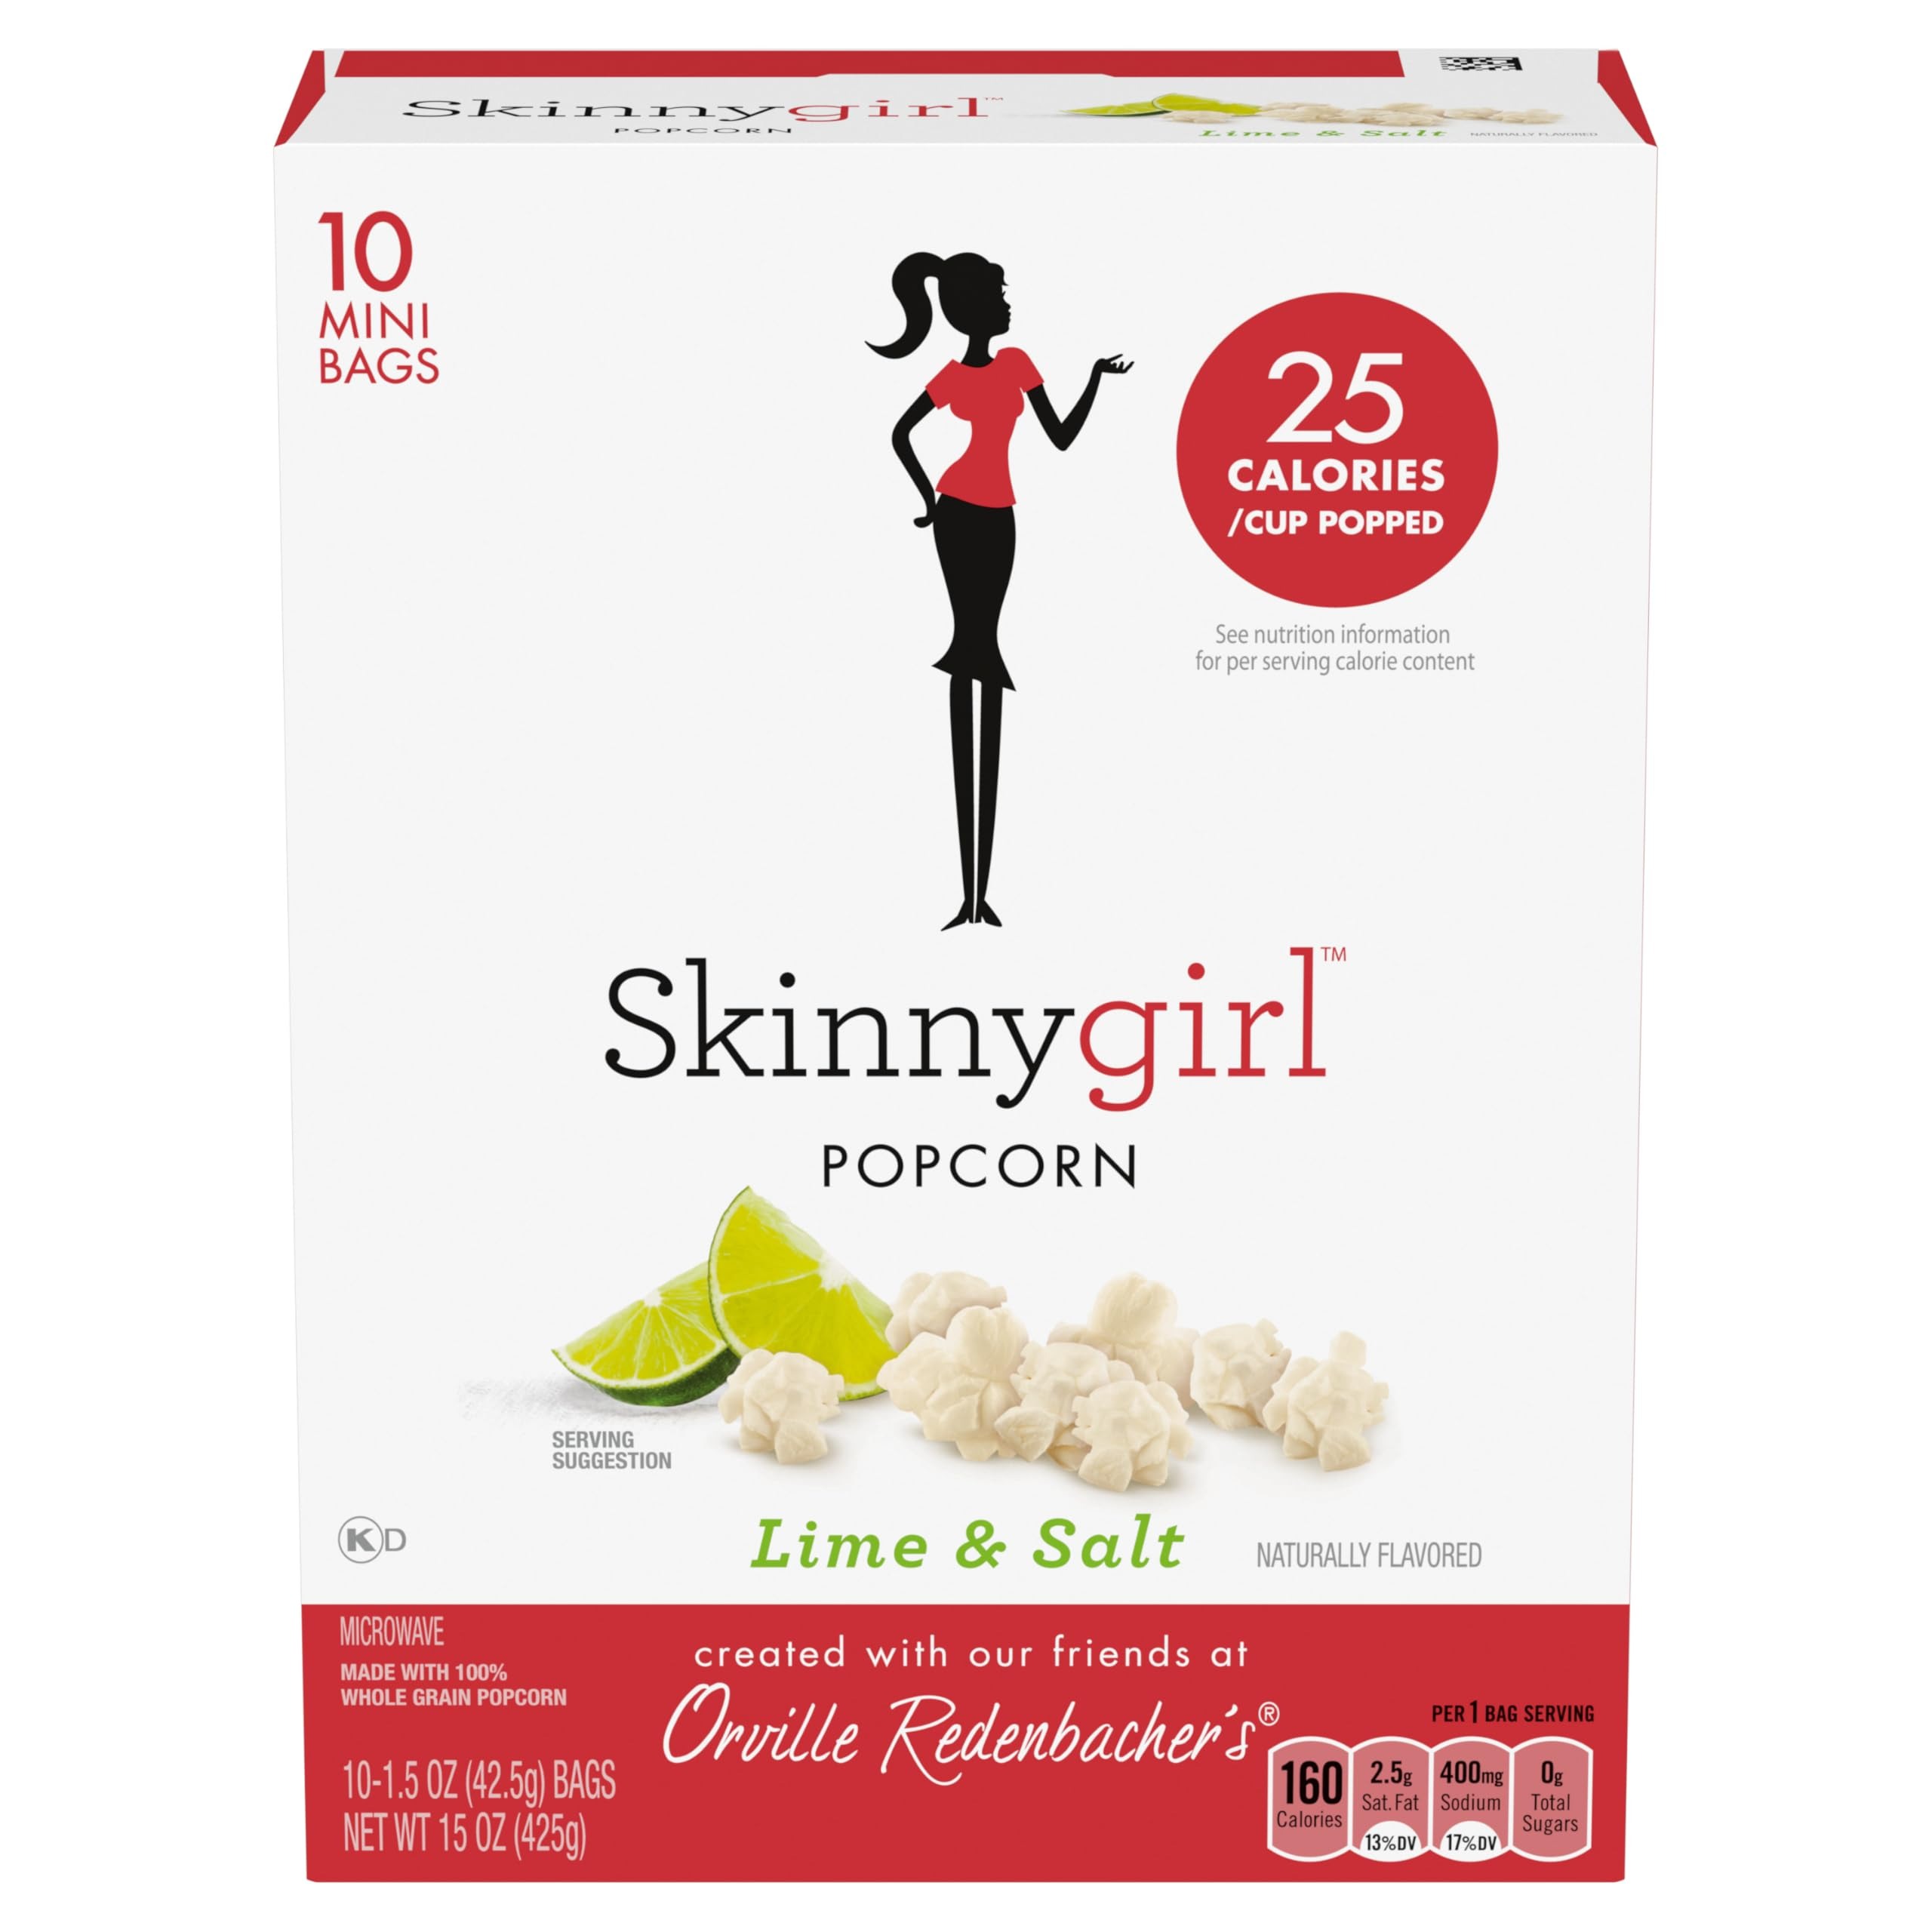
Item Name: Orville Redenbacher's Skinnygirl Microwave Popcorn Mini Bags, Lime & Salt Flavor, 1.5 oz., 10-Count
Bullet Point 1: Contains (10) 1.5 oz. mini bags of Orville Redenbacher's Skinnygirl Lime & Salt Microwave Popcorn
Bullet Point 2: Light, fluffy, and made with Orville Redenbacher's gourmet popping corn, Skinnygirl Popcorn is gluten free and a smart food to snack on
Bullet Point 3: Grab your best popcorn bowl, and enjoy a light twist on a classic favorite
Bullet Point 4: With 160 calories per serving, these better-for-you popcorn snack bags are perfect for your next girls' night
Bullet Point 5: Our mini popcorn bags are perfectly portioned snack packs you can take on the go
Value: 15.0
Unit: Ounce

Price: 9.91